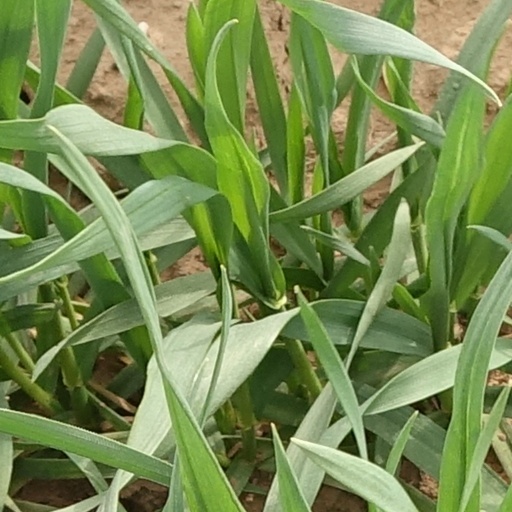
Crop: wheat